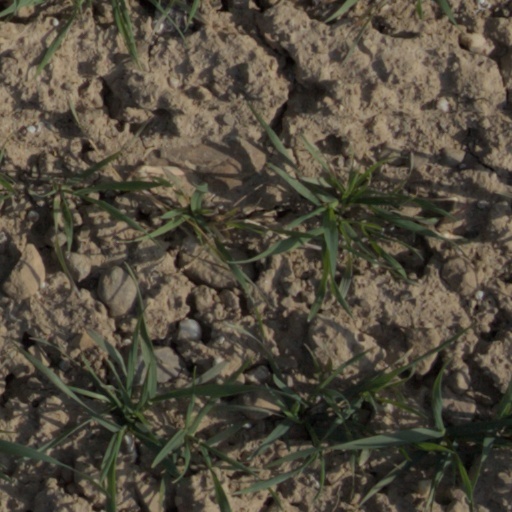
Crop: wheat